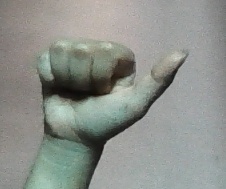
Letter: dhad